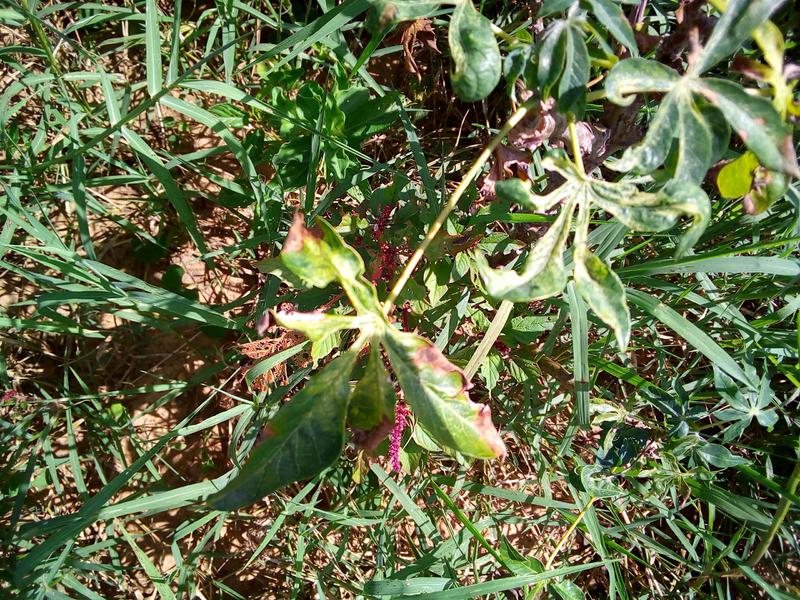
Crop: cassava
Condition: mosaic_disease